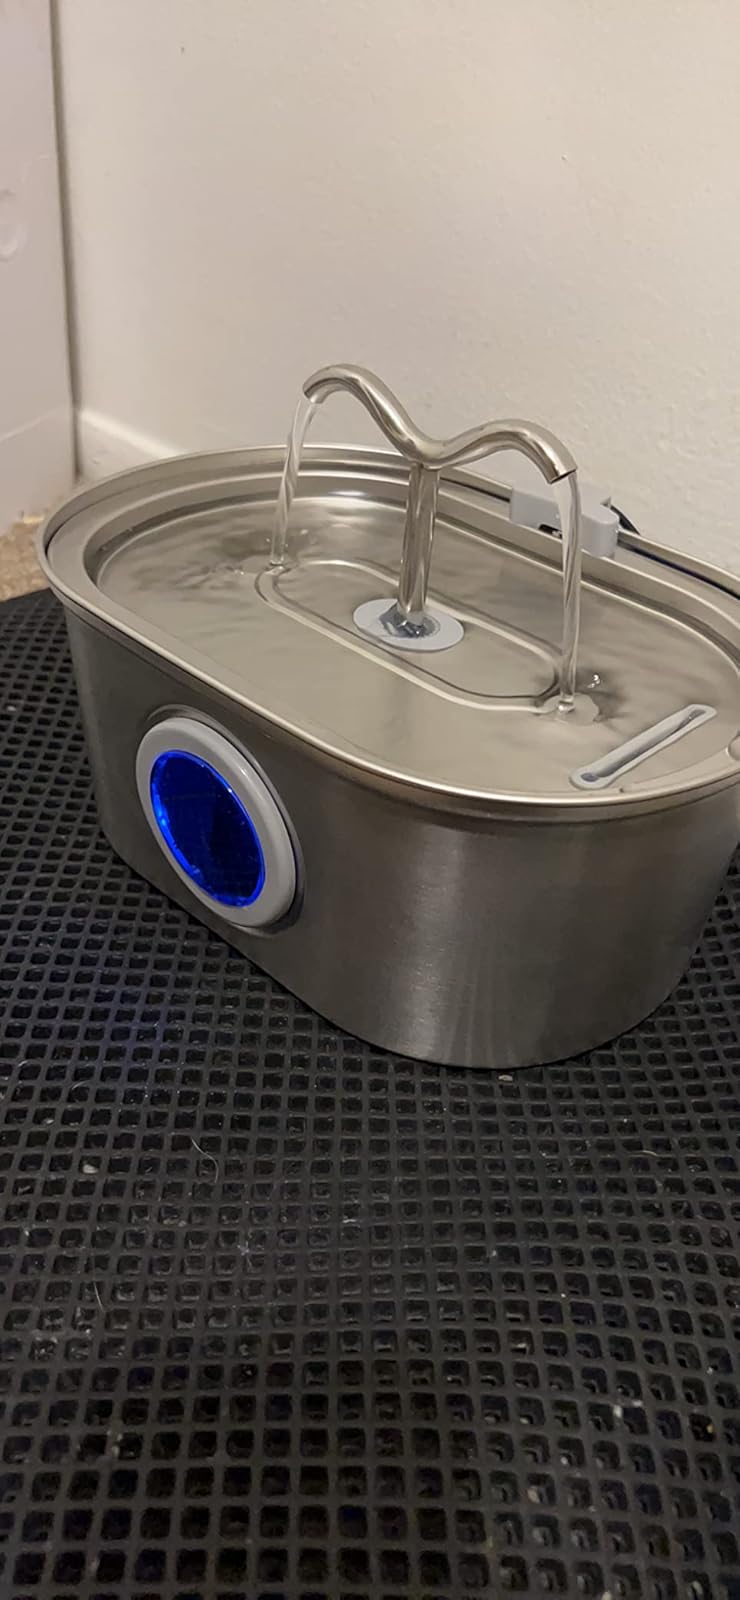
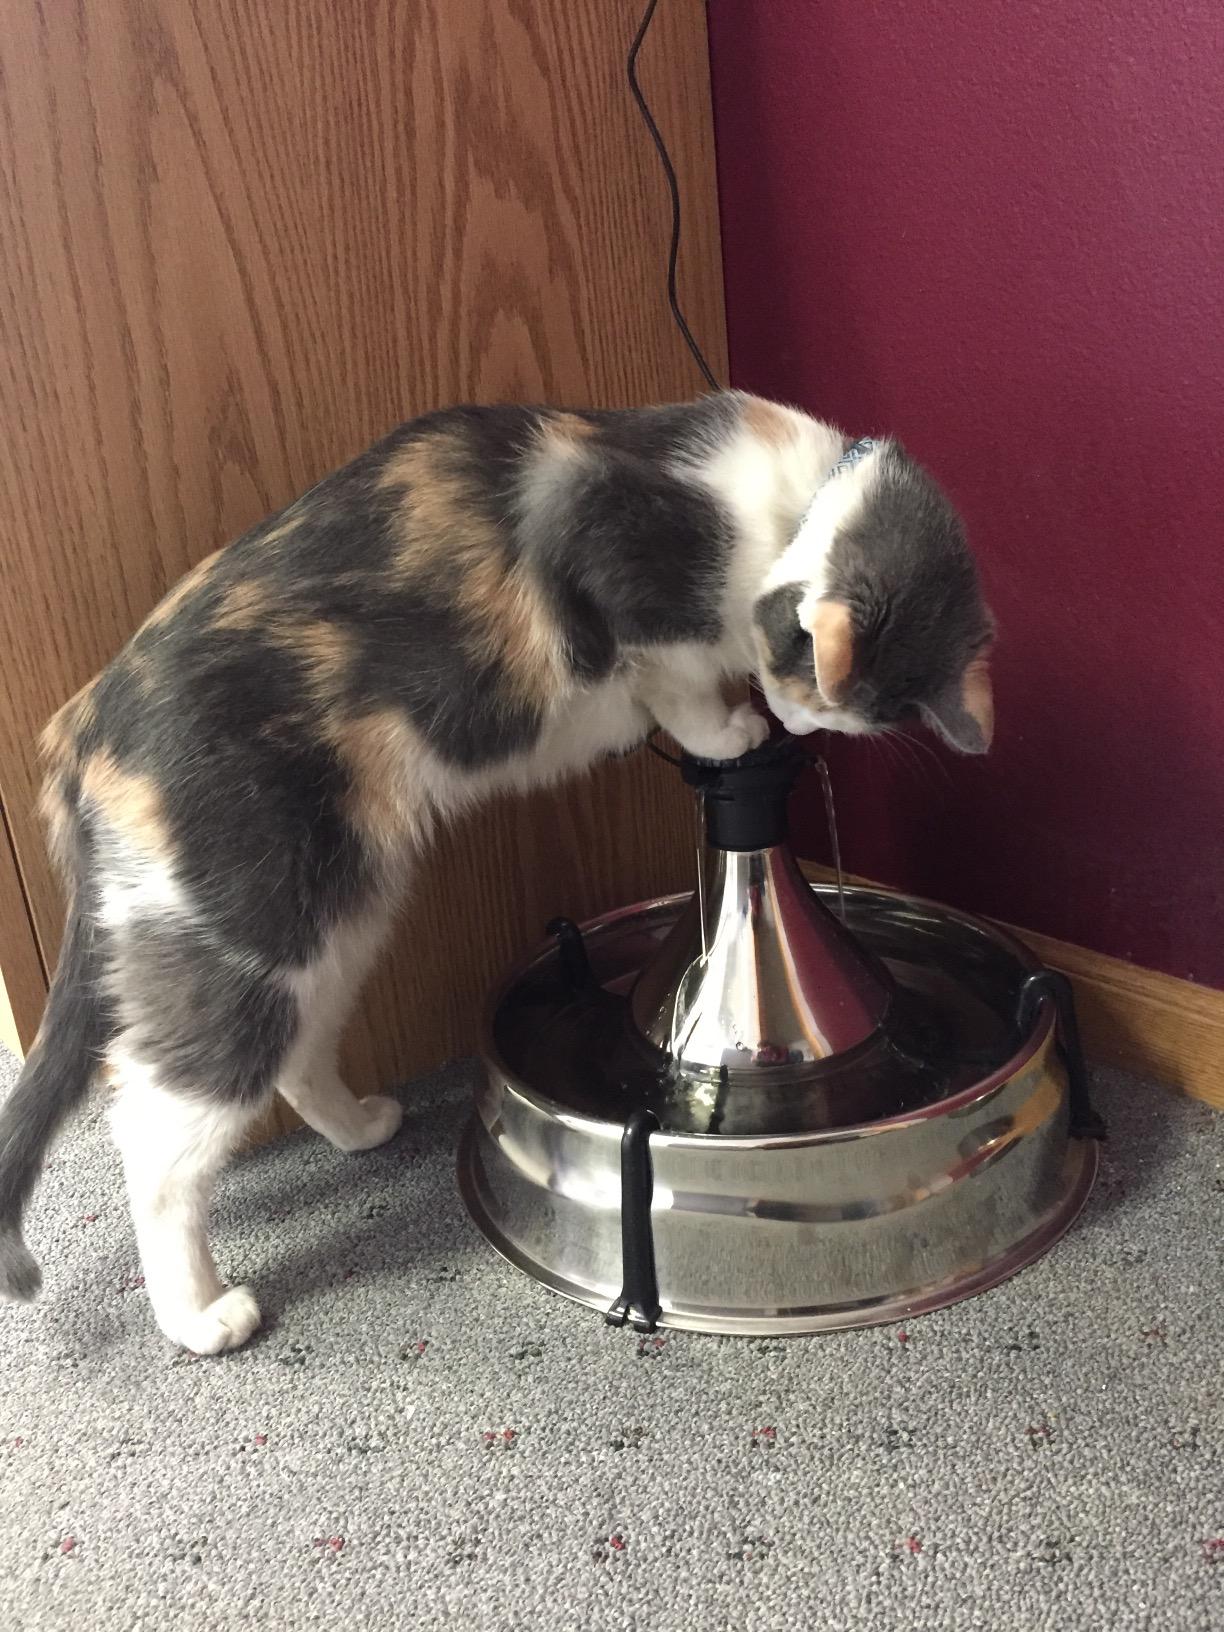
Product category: items_bowl
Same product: no